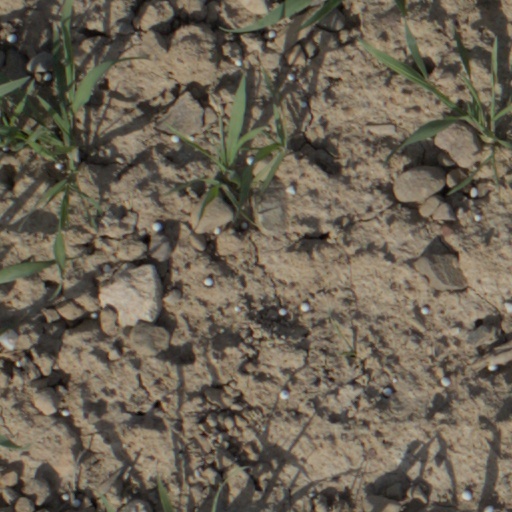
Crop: wheat